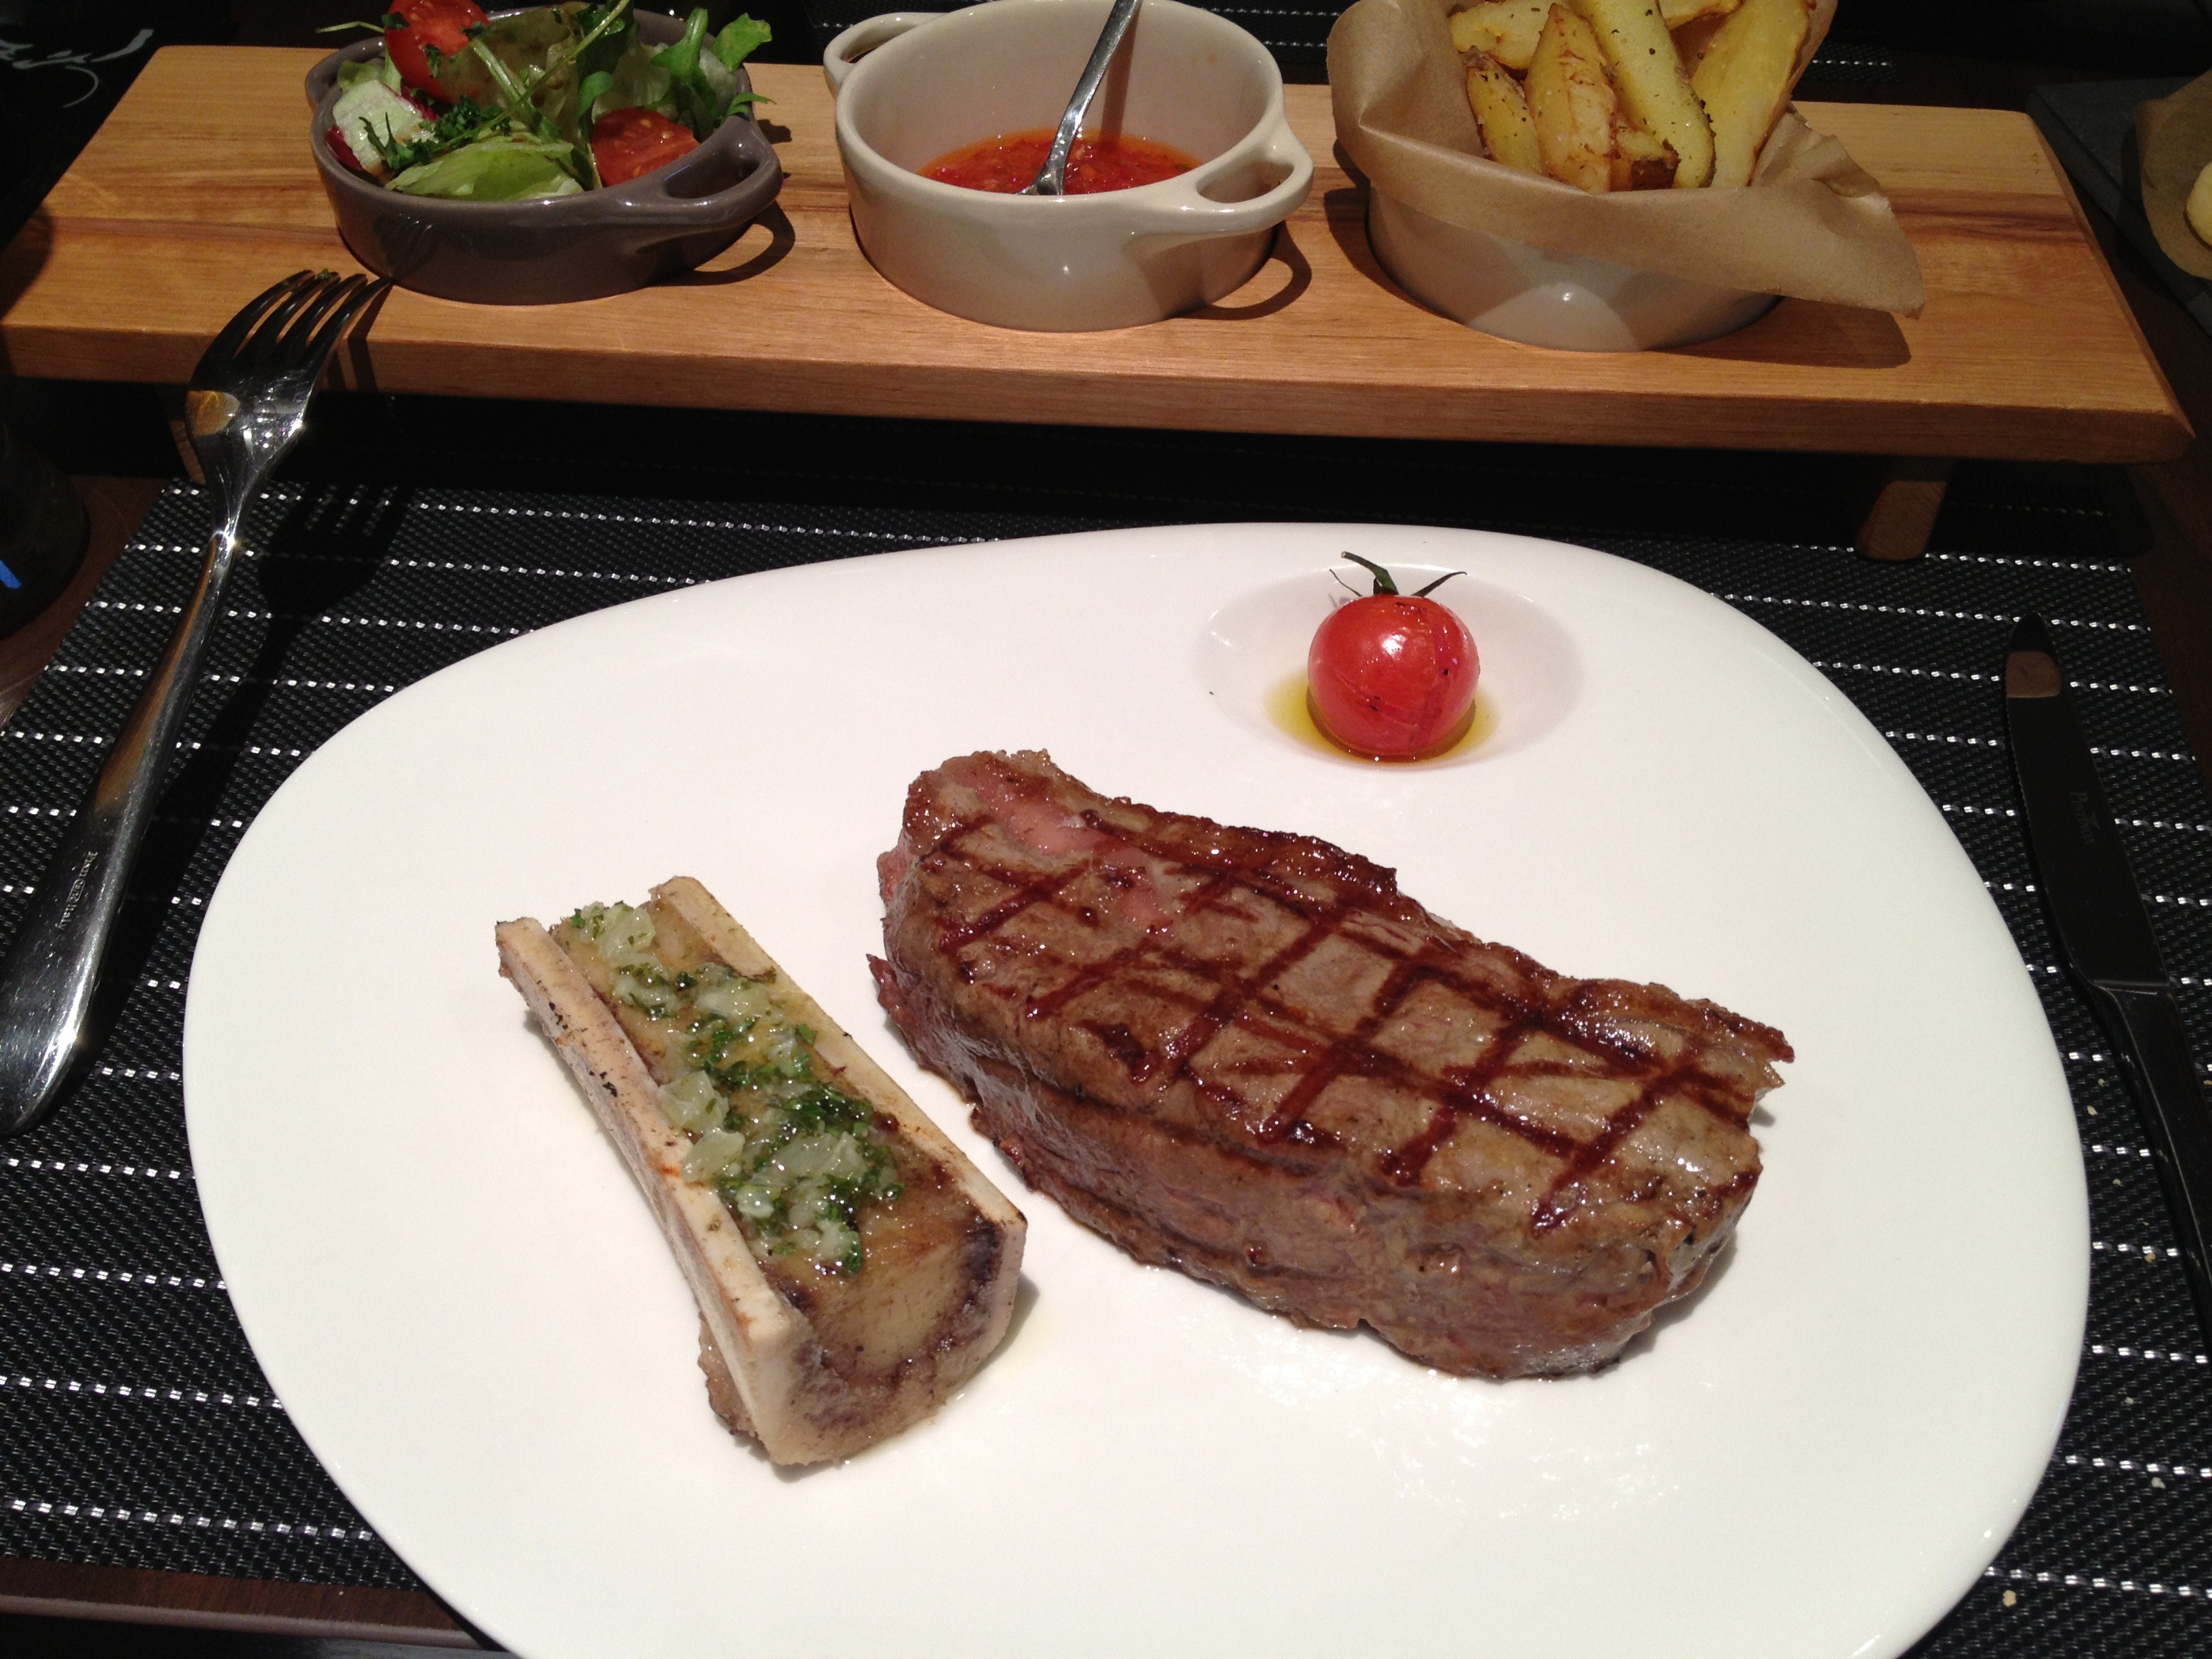
restaurant, dish, meal, food, breakfast, meat, lunch, cuisine, delicious, steak, close up, dinner, supper, grilling, kobe beef, sirloin steak